Ajoie

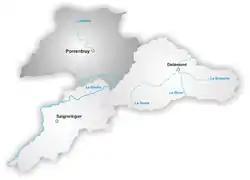
Map of the Ajoie

The Ajoie (Frainc-Comtou: "Aidjoue") is an historic region roughly coinciding with Porrentruy District in the canton of Jura in northwestern Switzerland.